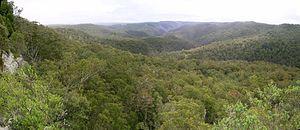
Le parc national de la rivière Guy Fawkes est un parc national situé en Nouvelle-Galles du Sud en Australie à 560 km environ au nord de Sydney.